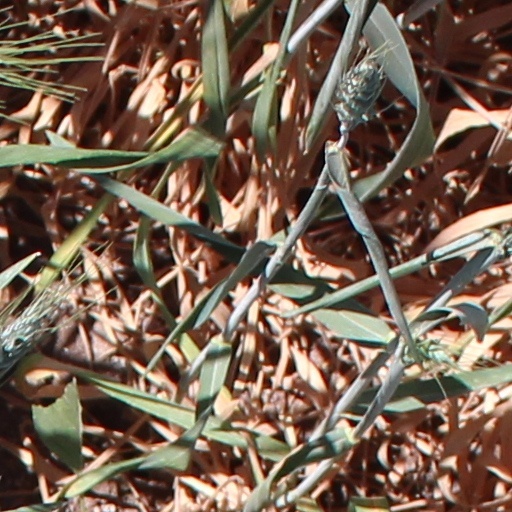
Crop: wheat